Ips pini

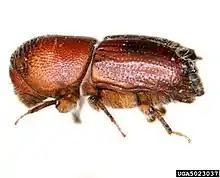
Pine engraver, "Ips pini"

"Ips pini" boasts a broad geographical distribution that spans across the North American continent, extending from the northern reaches of Canada and Alaska, all the way down to the northern territories of Mexico. This species is predominantly found within the vast expanses of coniferous forests that blanket North America, with a particular association to conifer trees of smaller diameters, ranging from 12 to 20 centimeters, such as pine or spruce trees. These trees are typically either in a state of decline, having been compromised by the adverse effects of storms or the impacts of logging activities. Such conditions often lead to an uptick in the beetle population, as the increased availability of compromised trees provides an abundance of breeding material, thereby facilitating population growth. The climate plays a significant role in this dynamic as well, with more favorable climatic conditions potentially influencing the number of generations the beetle population is able to produce within a given year. Furthermore, "Ips pini" beetles possess the capability to act as vectors for a particular type of blue stain fungus, which plays a crucial role in the beetles' ability to kill their host trees. This process involves the fungus clogging the water transportation systems within the tree, effectively disrupting the tree's ability to transport water. The presence of this fungus, in conjunction with the beetle's activities, manifests in visible symptoms on the trees, including foliage that turns yellow, red, and brown, as well as the appearance of boring dust and pitch tubes on the bark. These symptoms are indicative of the beetle's presence and its detrimental effect on tree health, highlighting the significant impact that "Ips pini" beetles can have on coniferous forests across their North American habitat.